Steinar Reiten

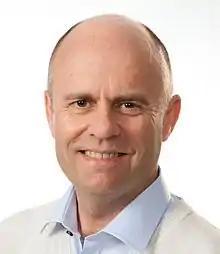
Steinar Reiten

Steinar Reiten (born 10 May 1963) is a Norwegian politician for the Christian Democratic Party.